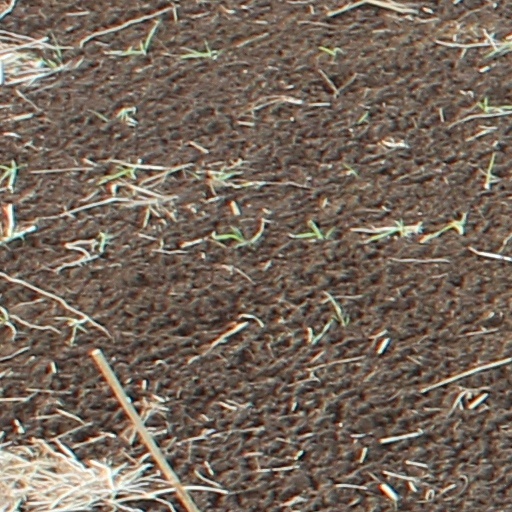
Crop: wheat